Rosewood, Queensland

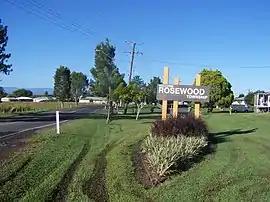

Rosewood is a rural town and locality in the City of Ipswich, Queensland, Australia. In the , the locality of Rosewood had a population of 3,263 people.